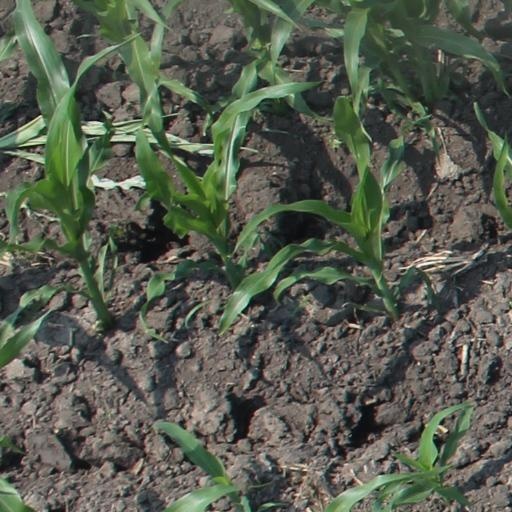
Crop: maize; corn